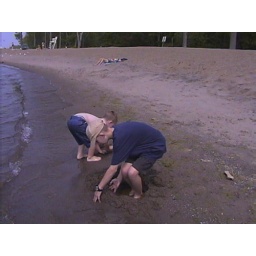
The boys in the sand